College Basketball on CBS Sports

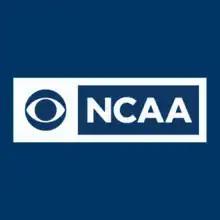
Previous logo as part of CBS Sports' new look launched on February 7, 2016. This logo was used until 2021.

Despite CBS's contract to carry the tournament until 2013, the NCAA had the option of ending its agreement with CBS after the 2010 NCAA Division I men's basketball tournament. This led to speculation that ESPN would snag the rights to future tournament games. However, on April 22, 2010, the NCAA signed an "NCAA March Madness" deal with CBS and the Turner Broadcasting System worth more than $10.8 billion, allowing CBS to continue airing the entire final four through the national championship, with CBS and Turner splitting coverage of earlier rounds in the now 68-team field. Since 2015, the Final Four and national championship alternate between CBS and TBS with the regional semifinals and finals being split between the two networks.